Boulton and Park

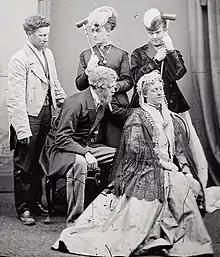
Stella and Fanny (back right, holding mallets), dressed in character for the drawing-room entertainments they toured to small country houses and market-town assembly rooms

While the authorities were ignorant of the extent of homosexuality in Britain, some parts of the West End of London—including the Burlington Arcade, just off Piccadilly—were associated with homosexuality and male prostitution. According to the historian Matt Cook, this "confirm[ed] the association of homosexual behaviour with fashion, effeminacy and monetary transaction". This burgeoning homosexual culture was aligned with effeminacy and cross-dressing, according to the literary scholar Joseph Bristow, in his work "Remapping the Sites of Modern Gay History". Public opinion—and the opinion of the authorities—was never against those men caught up in homosexual scandals, according to Adut. As examples he cites those associated with the 1889 Cleveland Street scandal, who remained in positions in society, except one, who left the country; similarly, when Boulton and Park were cleared of the main charges against them, they continued acting in Britain and abroad.